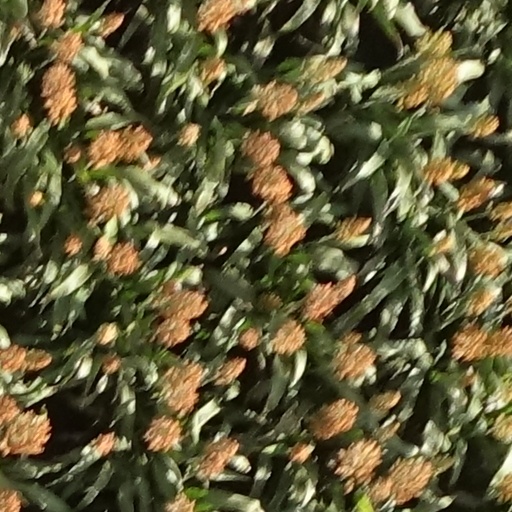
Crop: sorghum